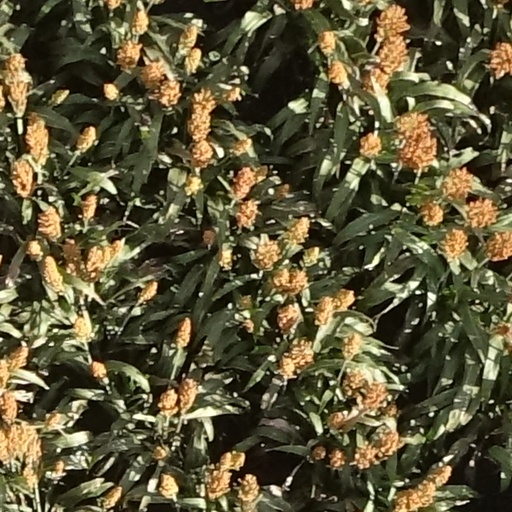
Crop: sorghum